Sky position (RA, Dec in degrees): 235.089, 14.543
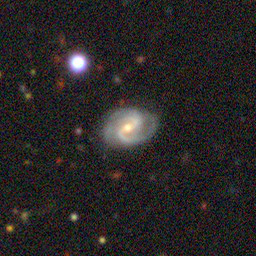
Galaxy morphology: Barred Spiral Galaxies